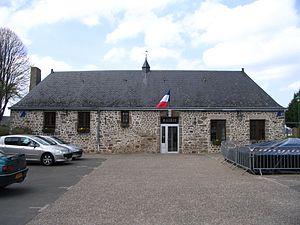
La mairie de La Bazoge-Montpinçon, Mayenne, France.
La Bazoge-Montpinçon est une commune française, située dans le département de la Mayenne en région Pays de la Loire, peuplée de 1 015 habitants.